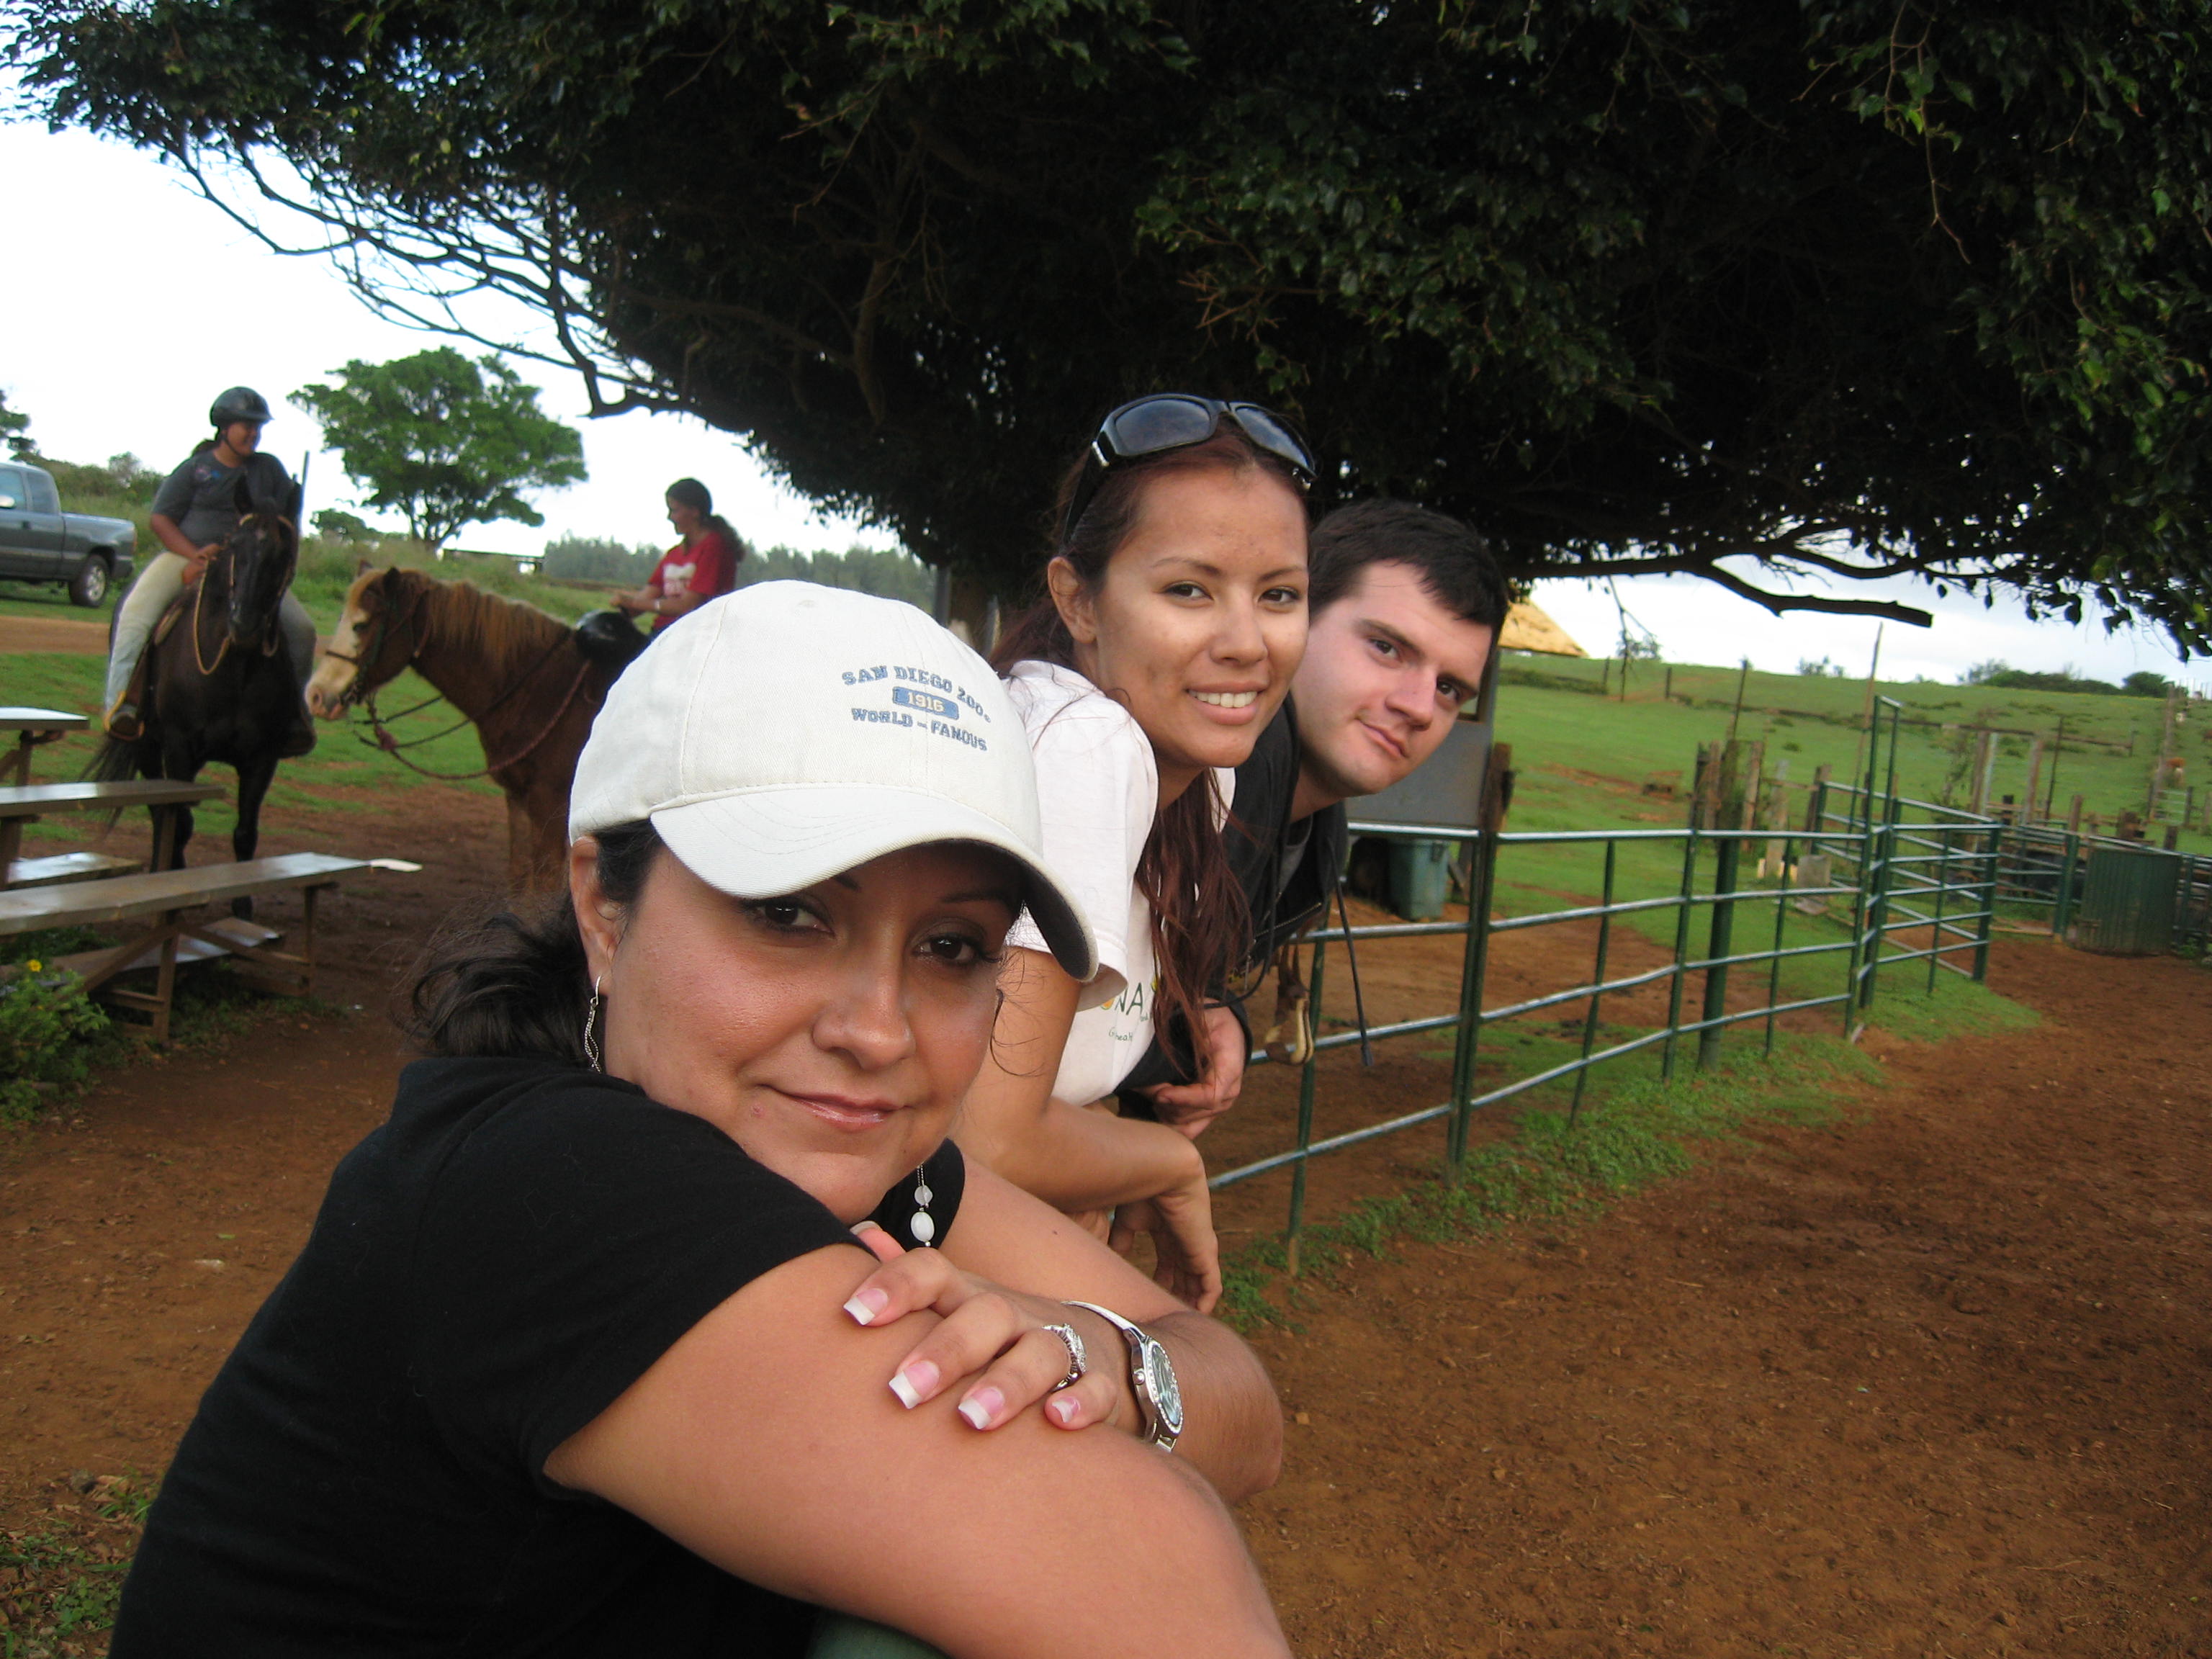
nature, people, vacation, youth, hawaii, creativecommons, day, oahu, keating, arlett, joanna, hammond, mycha, endurance sports